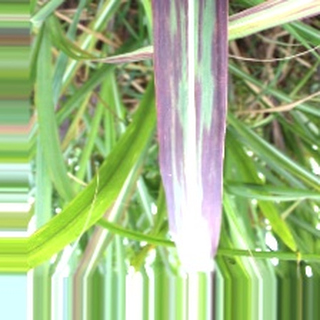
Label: sugarcane_bacterial_blight